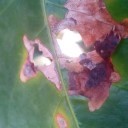
Label: Miner